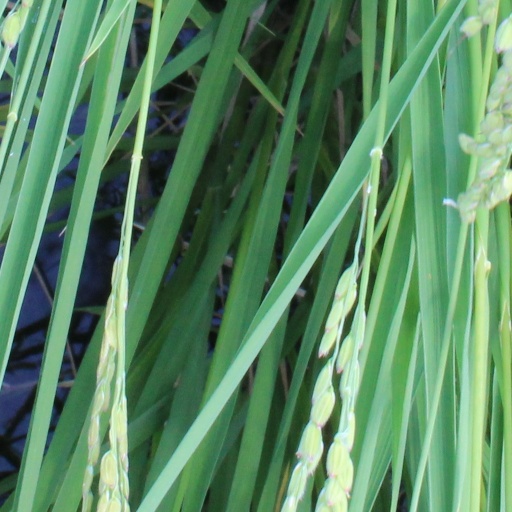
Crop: rice